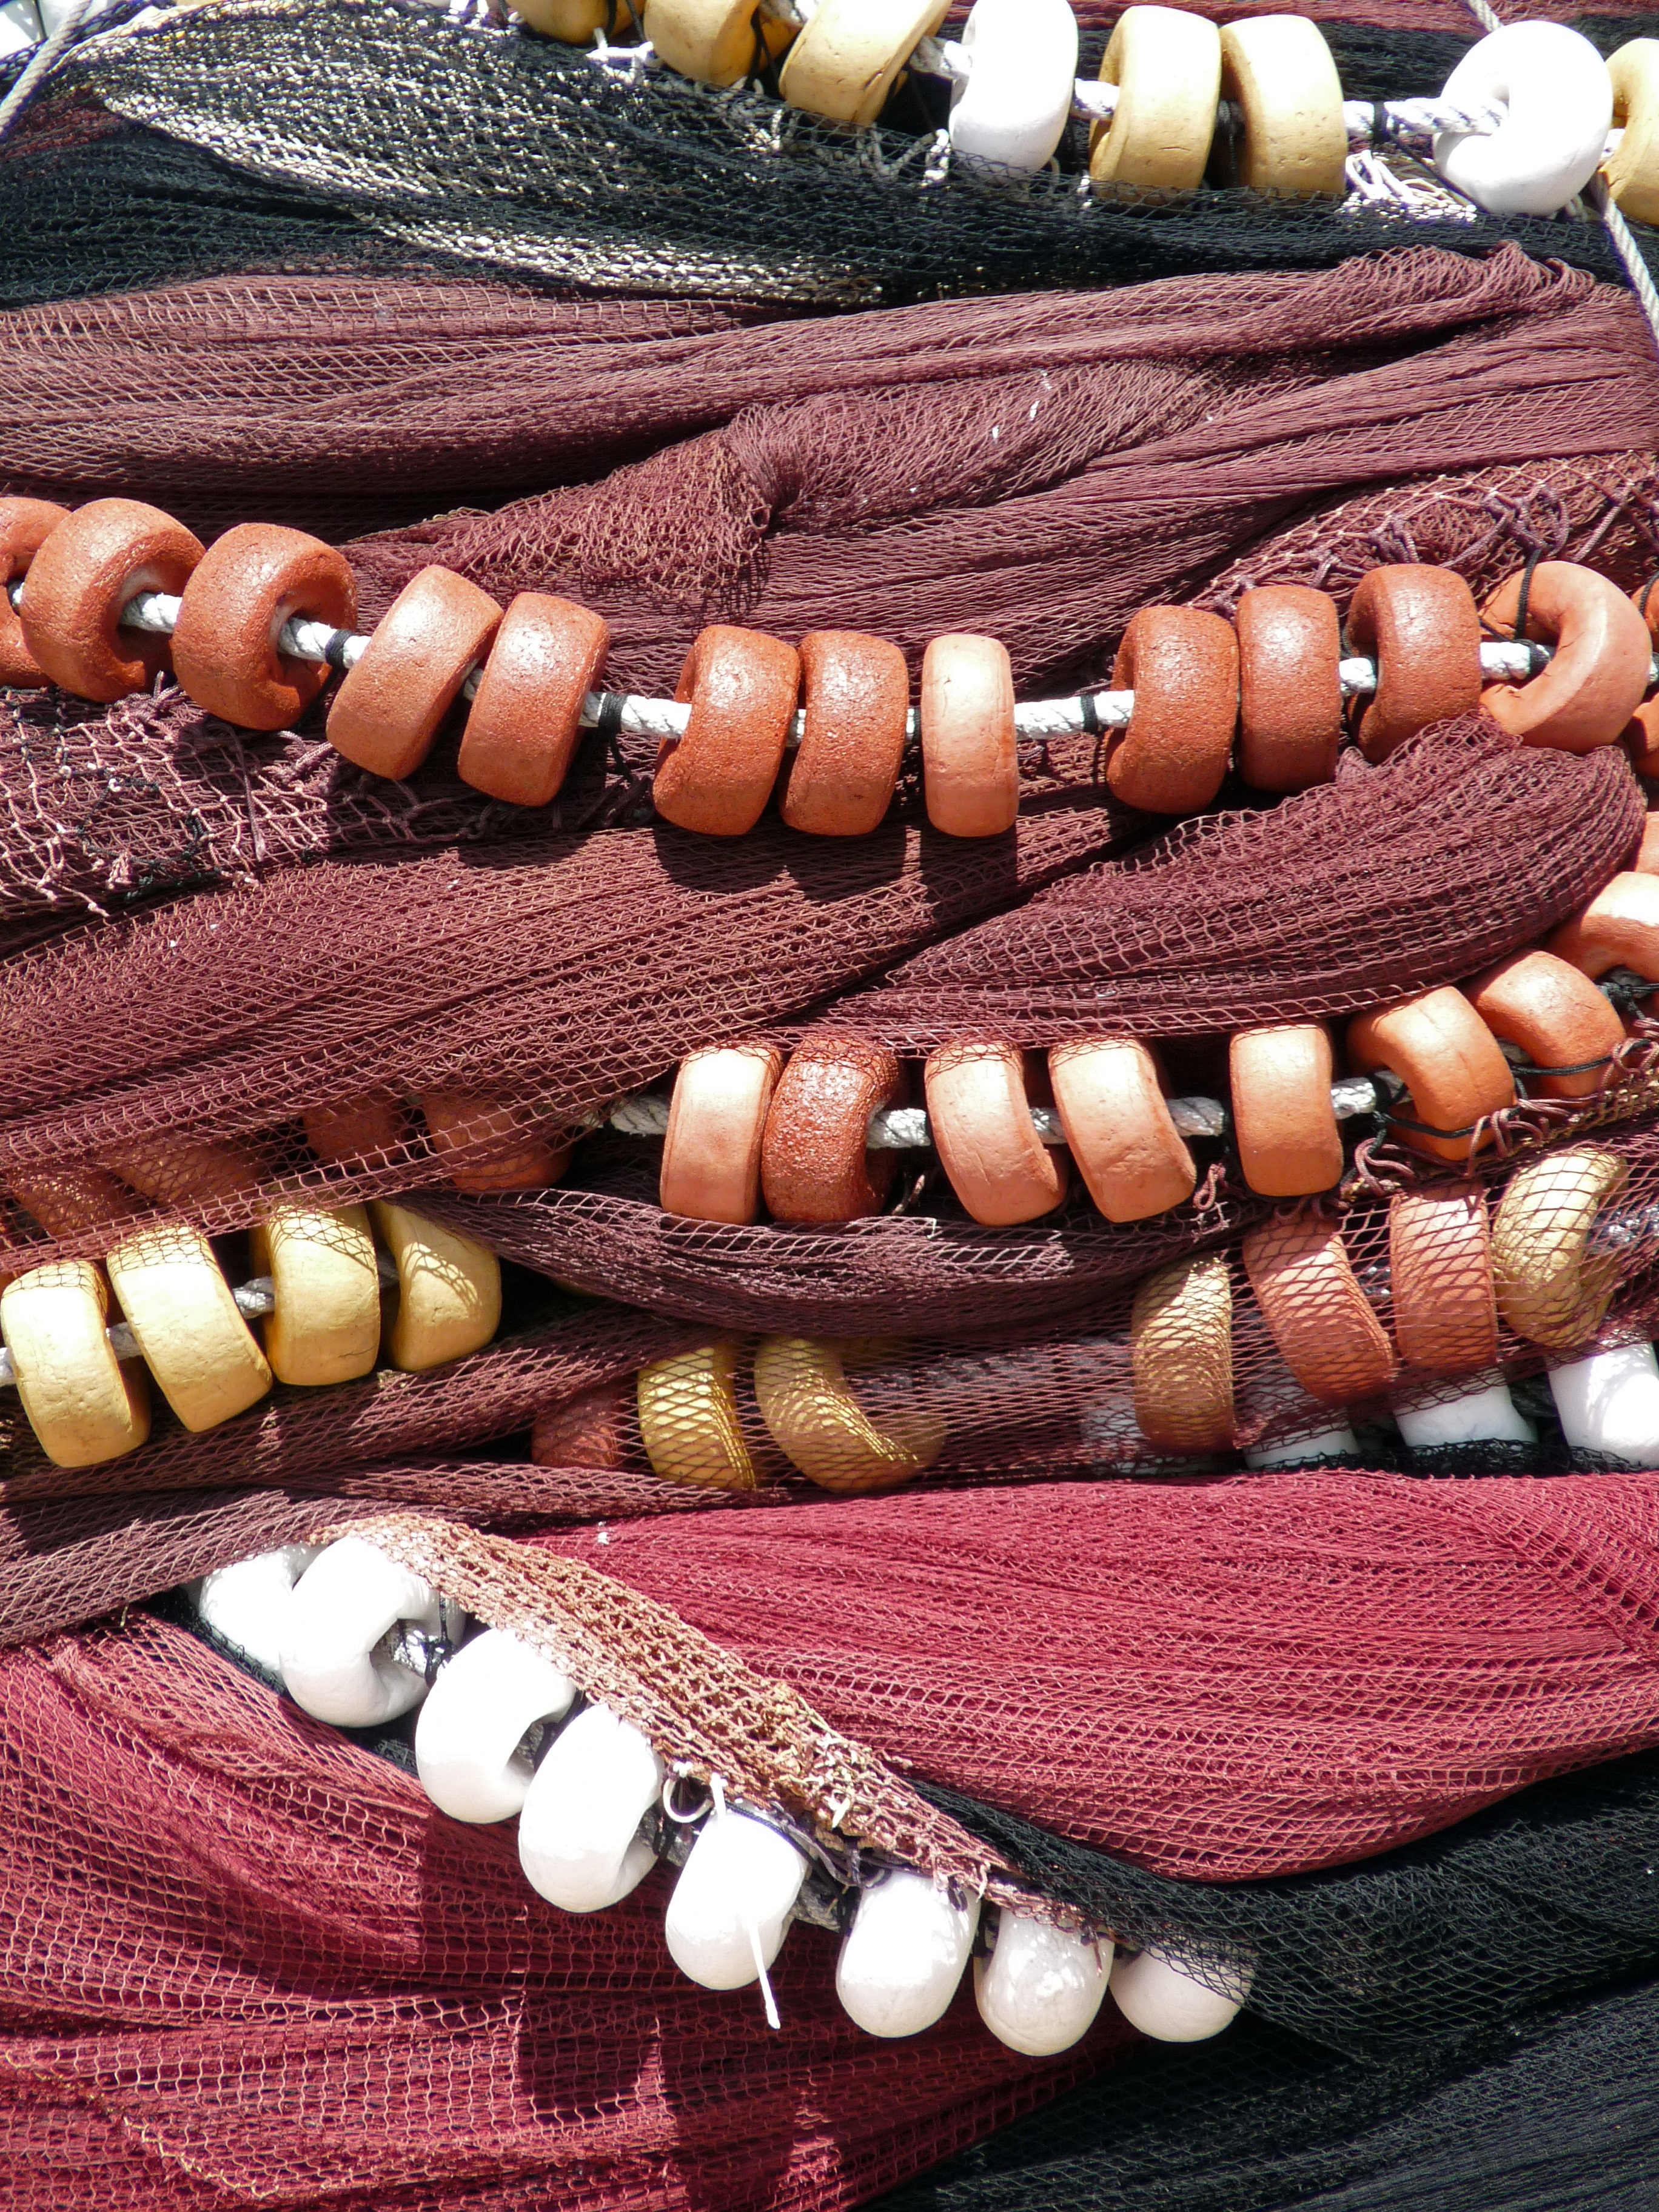
sea, leg, red, fishing, fisherman, brown, bead, necklace, bracelet, jewellery, organ, floats, fashion accessory